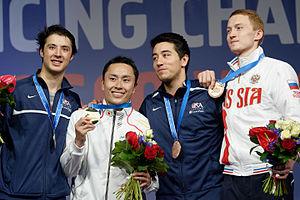
Podium du fleuret messieurs (de gauche à droite Alexander Massialas, Yuki Ota, Gerek Meinhardt et Artur Akhmatkhuzin) aux championnats du monde d'escrime 2015, le 16 juillet 2015, au Stade olympique de Moscou.